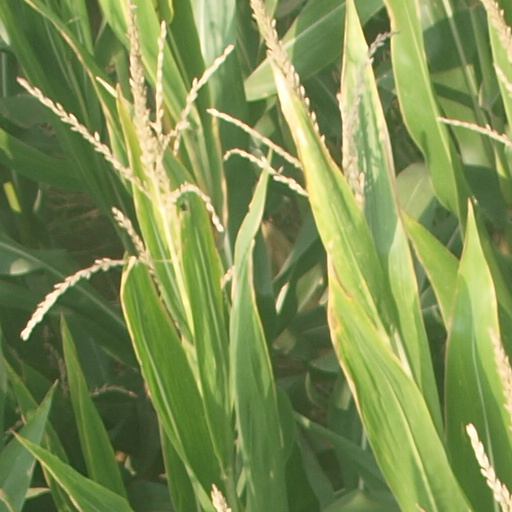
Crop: maize; corn